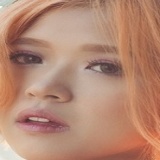
ca sĩ Suni Hạ Linh